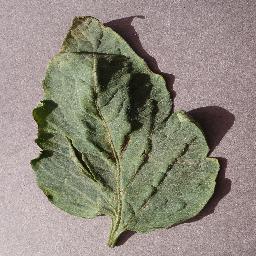
Label: Tomato___Target_Spot